Tough Love (novel)

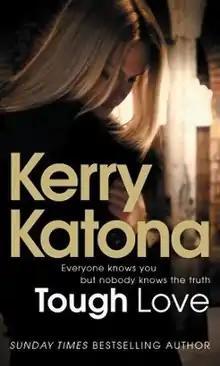
Cover of the hardback edition

Tough Love is a novel written by Kerry Katona. It was published on 18 October 2007. It is the first in a trilogy of novels following the Crompton family.